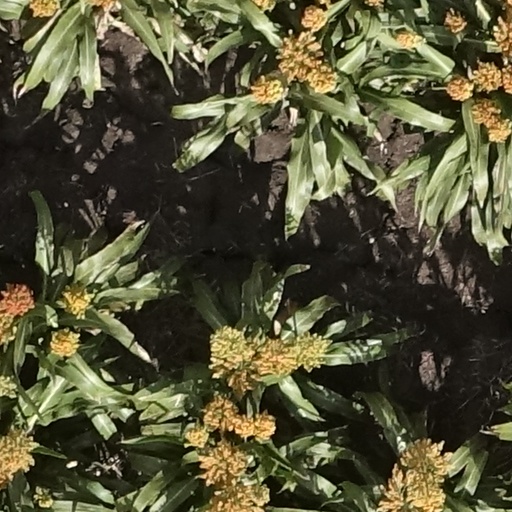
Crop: sorghum